Dunces and Dangers

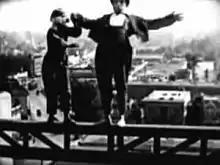

A man and his wife are having trouble financially and barely have anything to eat. The grocer and butcher visit and, seeing that the couple cannot pay them, take things from their apartment. Next, a group of men arrive and the couple quickly lock the door to the room, put on disguises and escape to the roof though the window. After a series of incidents, they discover that the men are actually there to tell the man that he has inherited a fortune.